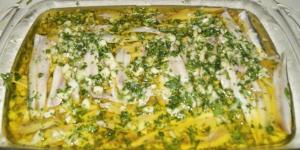
boquerones en vinagre paso a paso